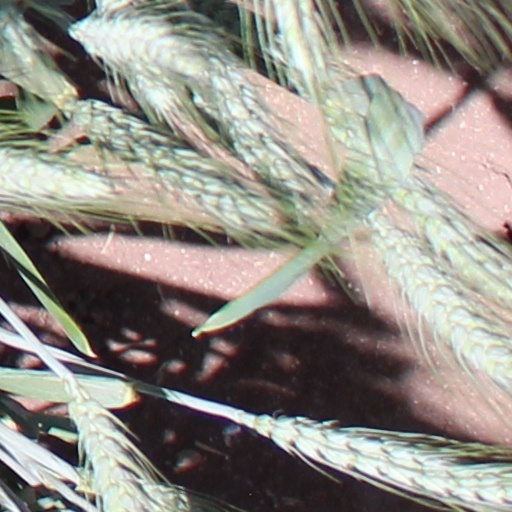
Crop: wheat